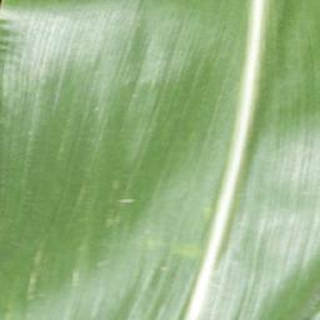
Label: healthy_corn